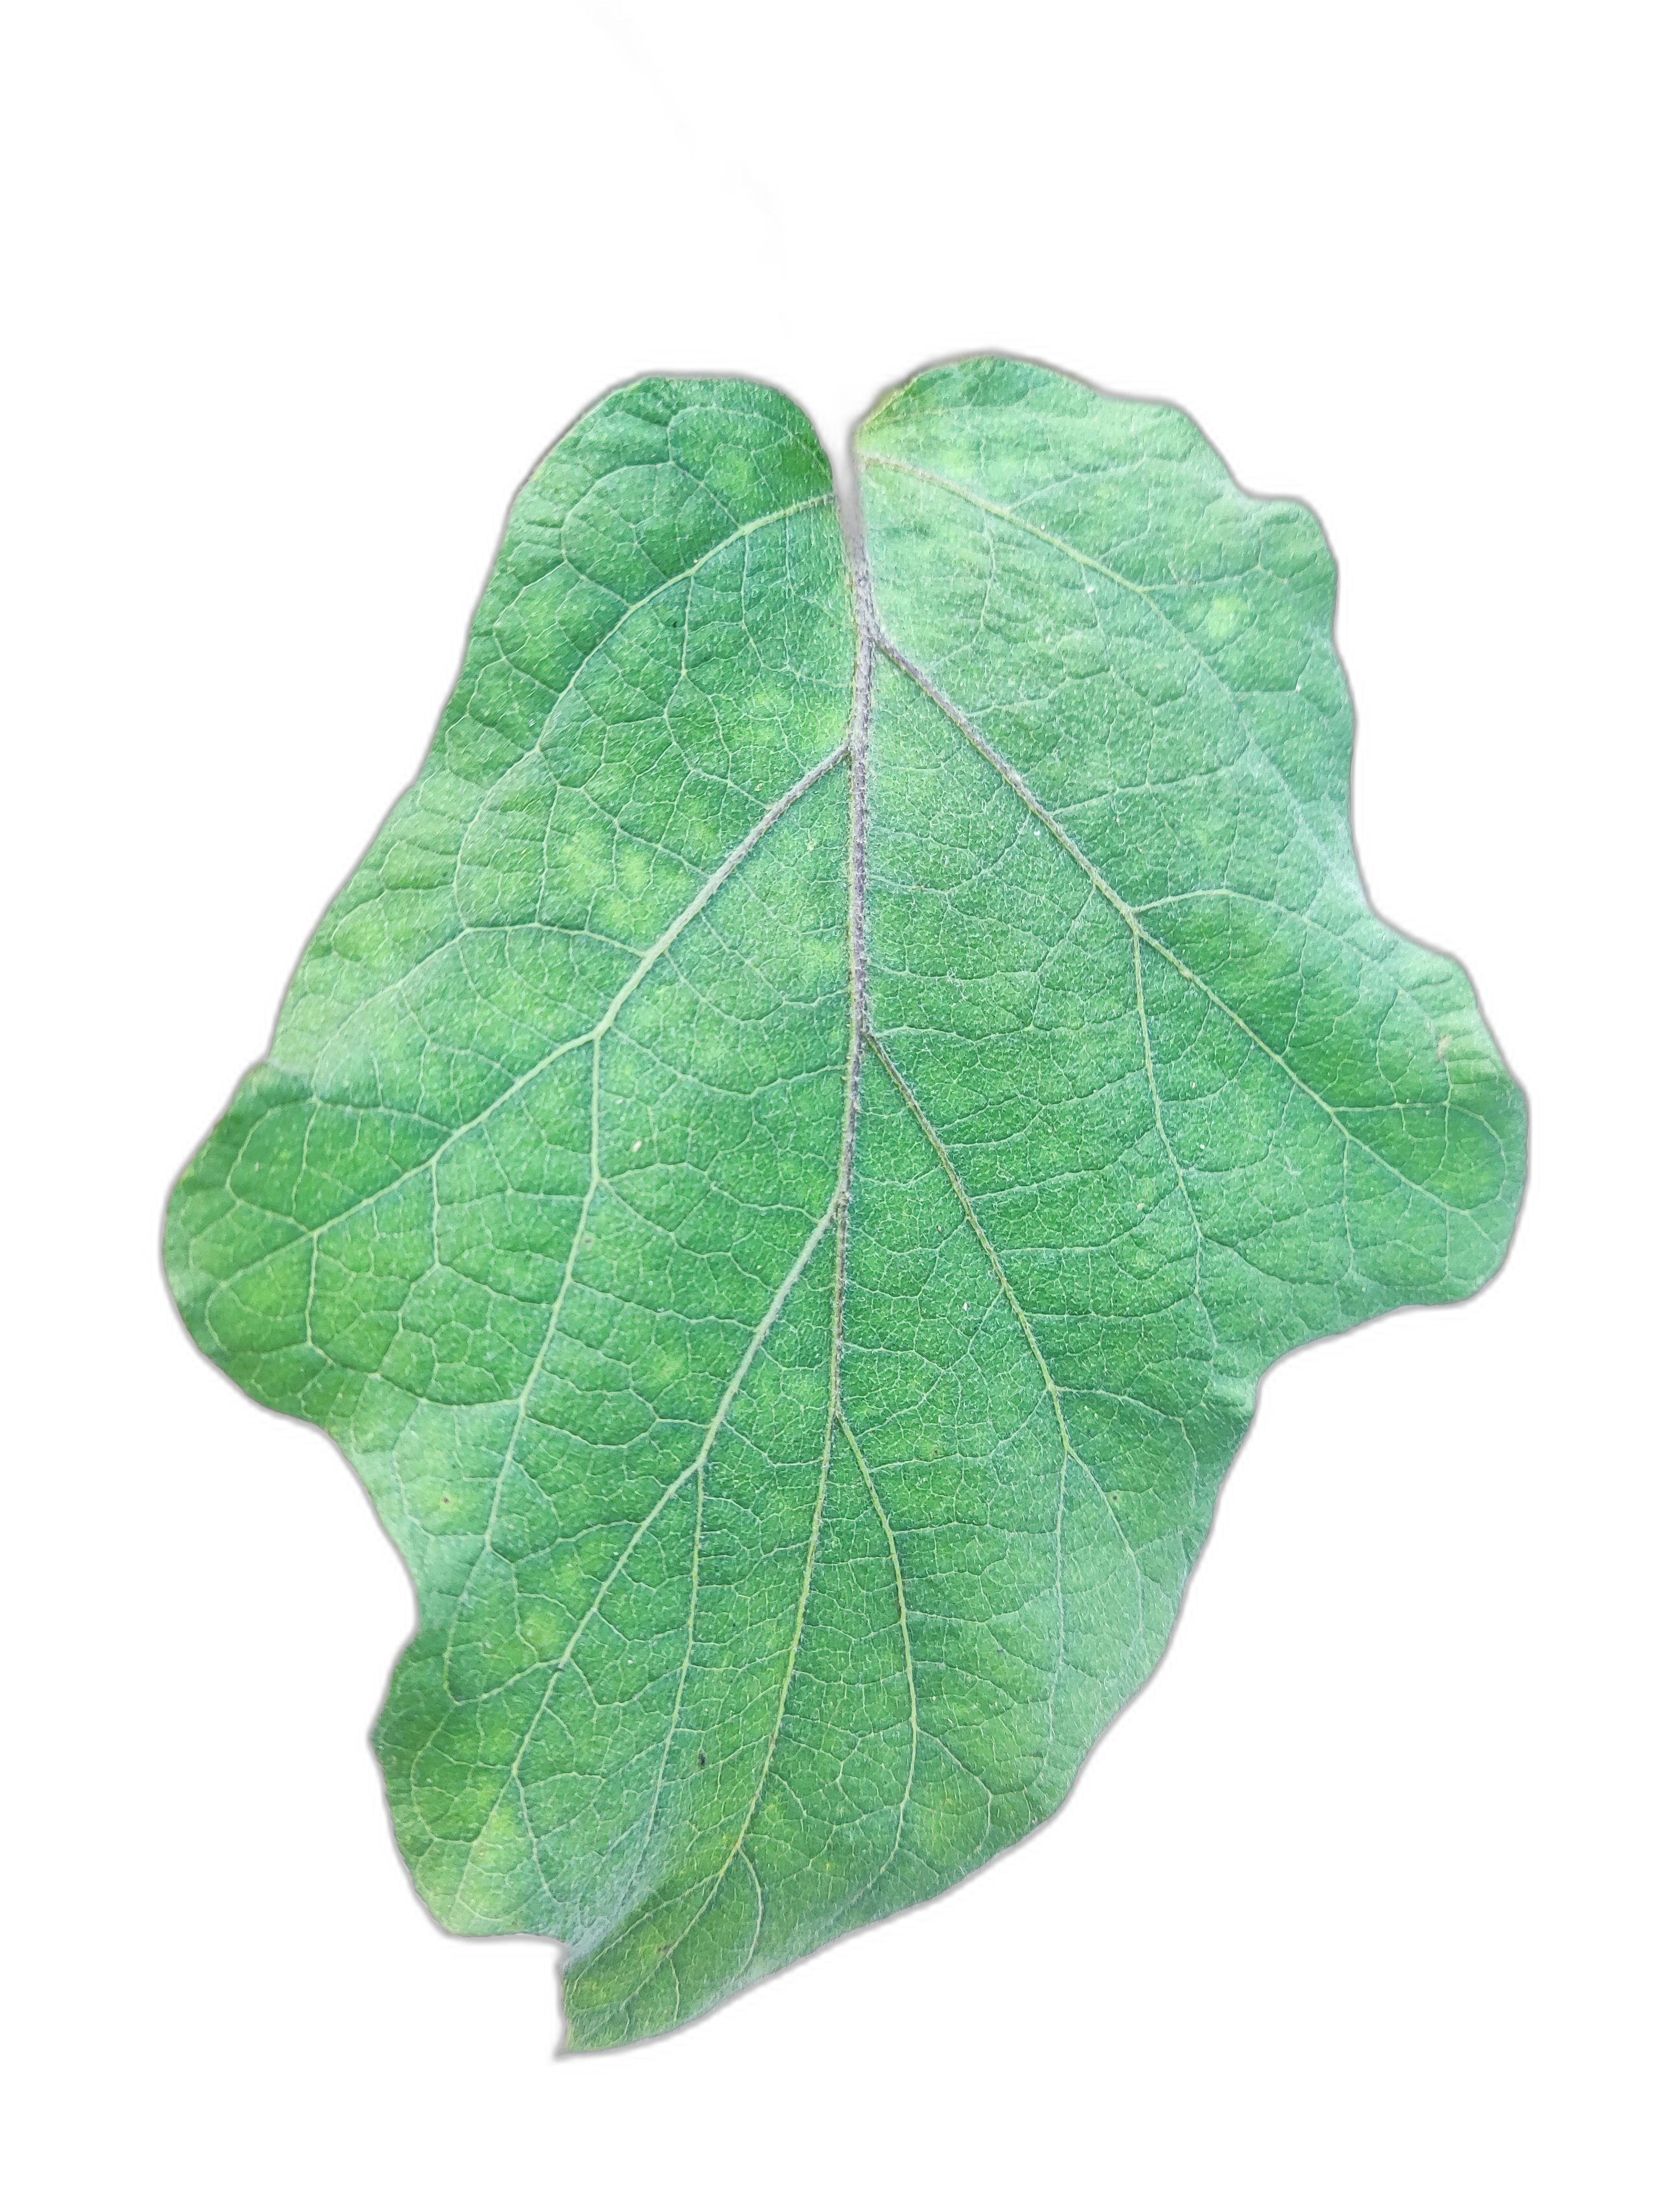
Label: Healthy Leaf